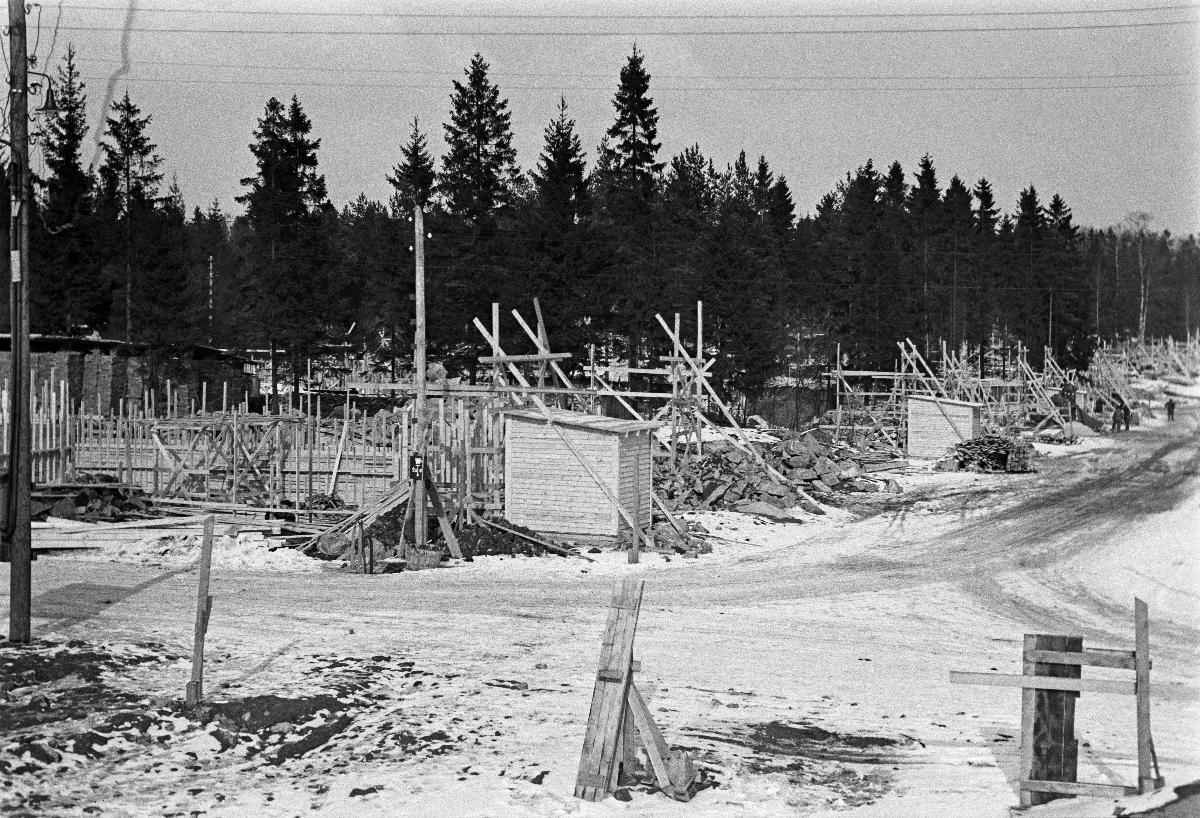
Olympiakylän rakennustyöt
Olympiabyns bygge; The construction of the Olympic village
sisällön kuvaus: Olympiakylän rakennustyömaa Helsingin Käpylässä 25.3.1939. content description: The construction site of the Olympic Village in Käpylä, Helsinki 25.3.1939. innehållsbeskrivning: Olympiabyns byggplats i Kottby i Helsingfors 25.3.1939.
Kuvaaja: Sundström, Hugo, kuvaaja
Vuosi: 1939
Paikka: Suomi, Uusimaa, Helsinki, Käpylä Helsinki; Suomi
Aiheet: HBL; olympialaiset; olympiakylä; Helsingin olympialaiset; rakentaminen; rakennustyöt; rakennustyömaat; Olympics; olympics; olympic games; Helsinki olympic games; olympic village; construction; construction sites; houses; buildings; construction works; building sites; olympiska spelen; olympiader; olympiska spel; Helsingfors olympiad; olympiabyn; bygge; byggplatser; hus; byggnader; byggnadsarbeten